Edward Dodding

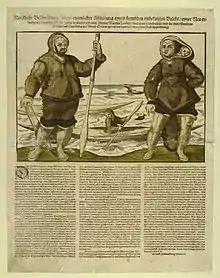
An anonymous 1578 illustration believed to show Kalicho (left), and Arnaq and Nutaaq (right)

Martin Frobisher took three Inuit native Americans to England in 1577 after his second expedition to find the North West passage, a man, Kalicho, a woman, Arnaq, and Arnaq's son Nutaaq. All died soon after their arrival in Bristol in October 1577. Kalicho and Arnaq may not have known each other before they were captured by Frobisher and the names used for them in England may not have been their real Inuit names.